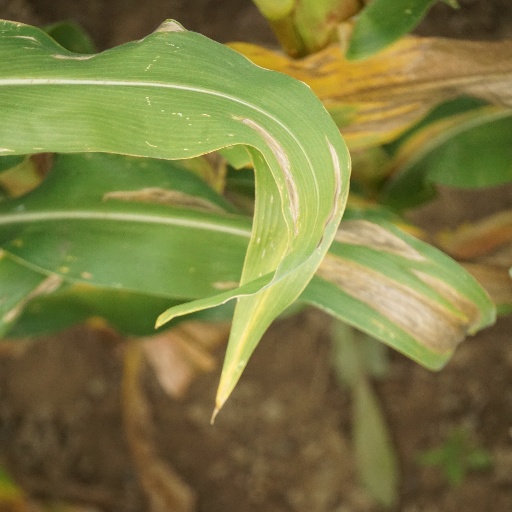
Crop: maize; corn